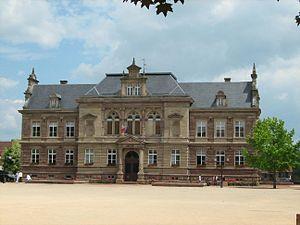
Lycée de Bouxwiller en Basse-Alsace (Bas-Rhin). France.
Bouxwiller est commune française, située dans le département du Bas-Rhin et la région Alsace. Élevée au rang de ville au cours du XIVᵉ siècle puis capitale du comté de Hanau-Lichtenberg de 1480 à 1736, Bouxwiller compte bon nombre de monuments et d'édifices de valeur. Le visiteur qui parcourt les ruelles tortueuses, placettes et autres impasses du centre historique est amené à admirer de remarquables témoins de son prestigieux passé.
Le lycée Adrien-Zeller est un établissement d'enseignement secondaire de l'académie de Strasbourg, situé à Bouxwiller. Ce bâtiment construit entre 1881 et 1885 se situe sur l'emplacement du château de Bouxwiller tombé en ruines sous la Révolution et l'Empire napoléonien. L'édifice actuel est inscrit à l'inventaire préliminaire des monuments historiques français depuis le 15 octobre 2009.